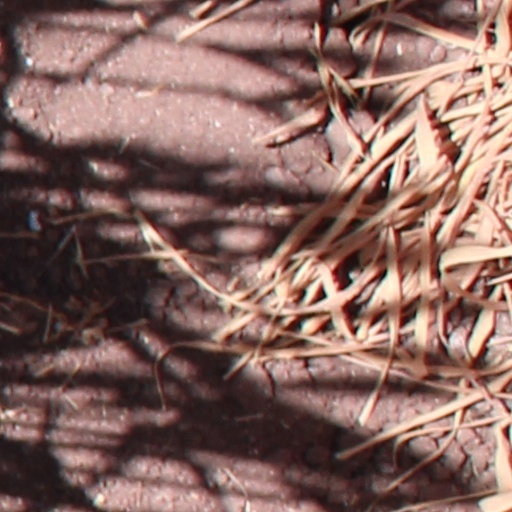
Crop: wheat